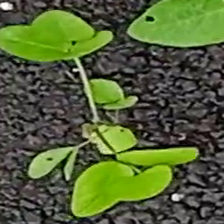
Weed species: Asian_Pigeonwings_(Clitoria Ternatea)